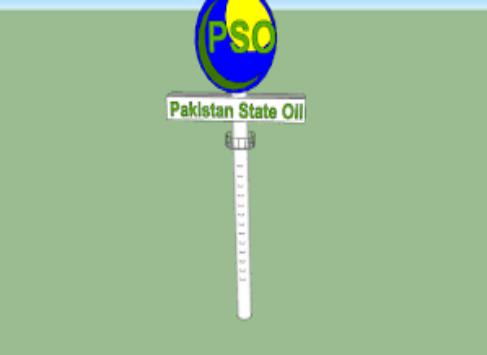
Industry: Transportation